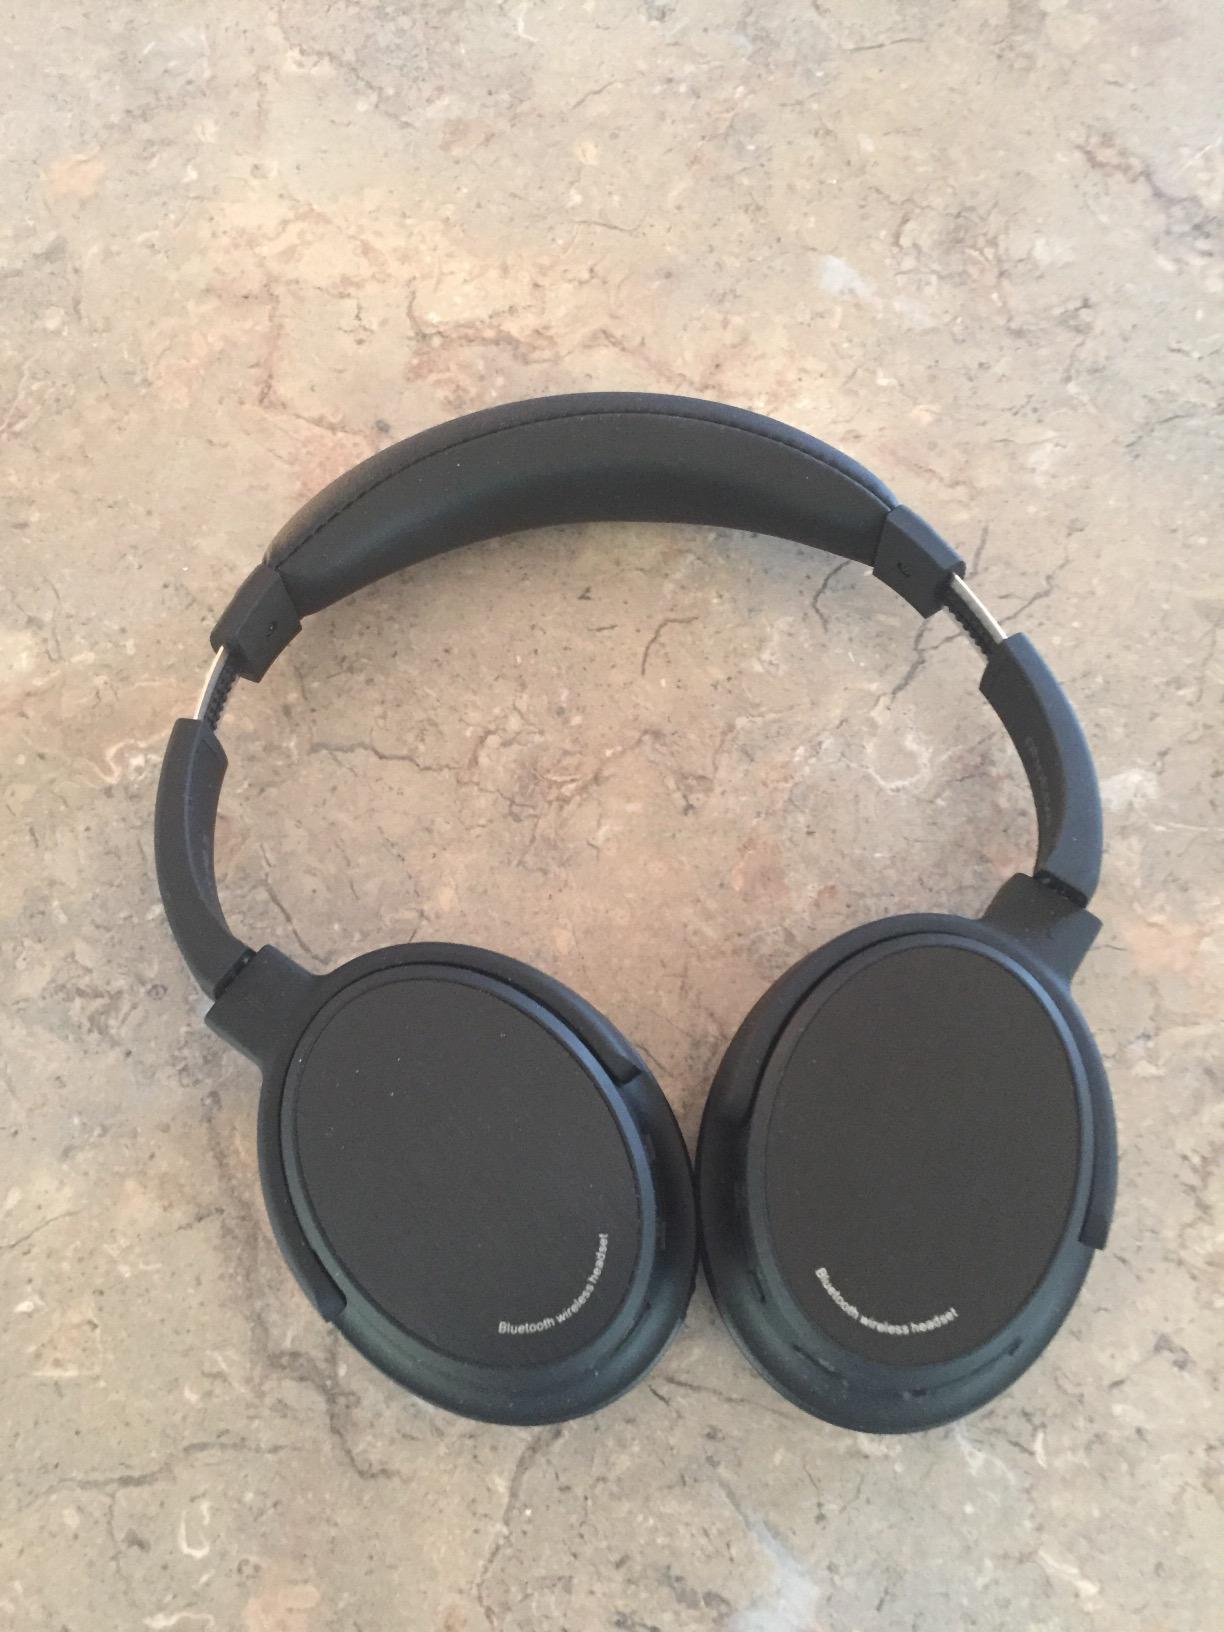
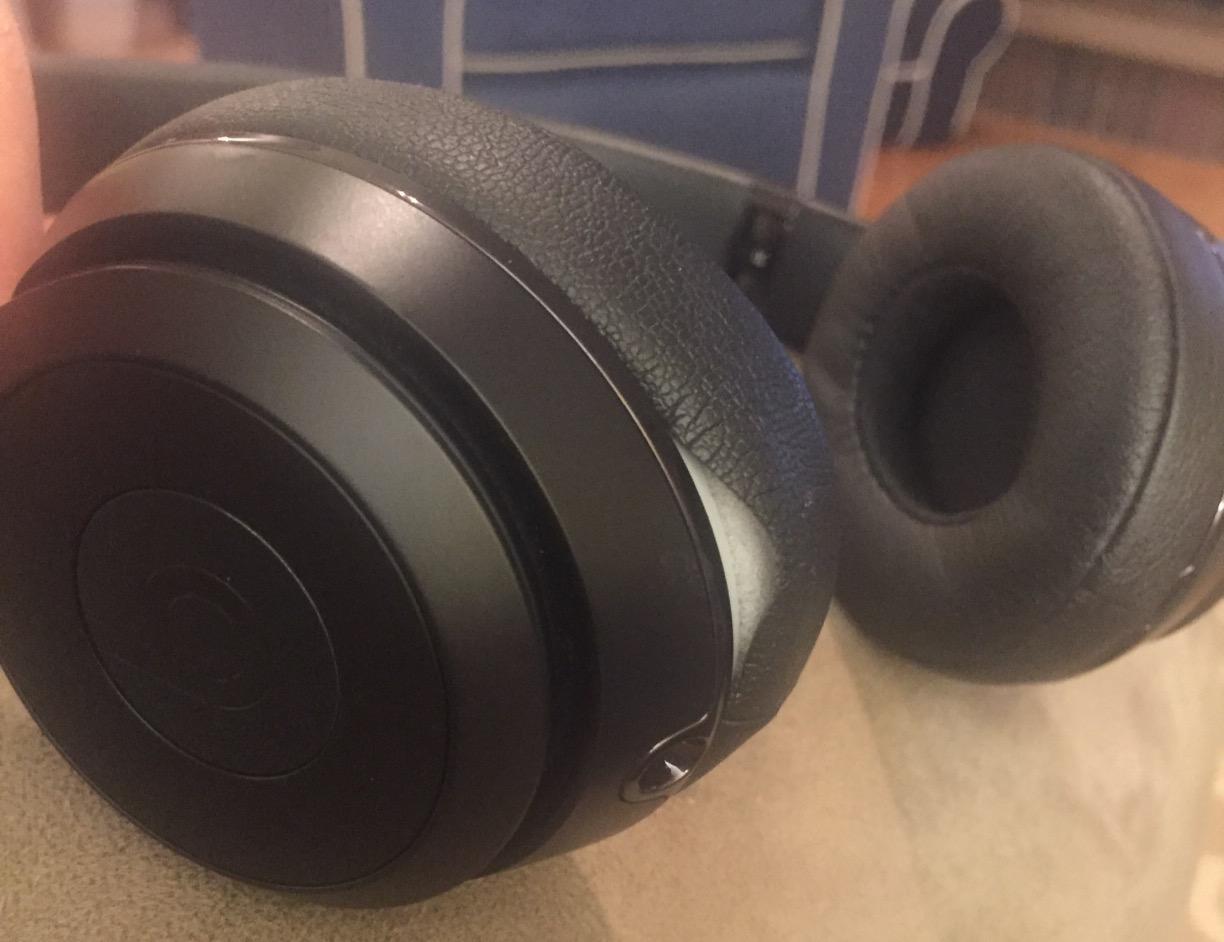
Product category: headphones
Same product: no